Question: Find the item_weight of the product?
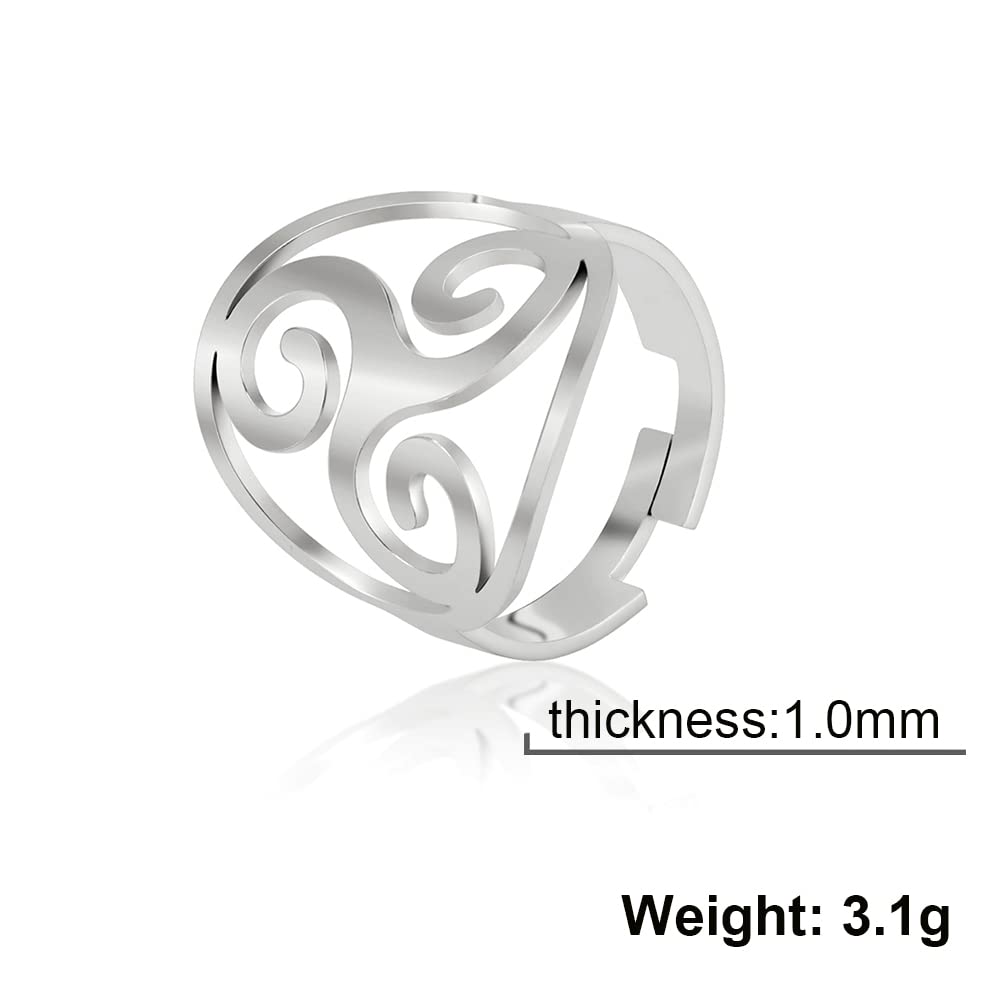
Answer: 3.1 gram